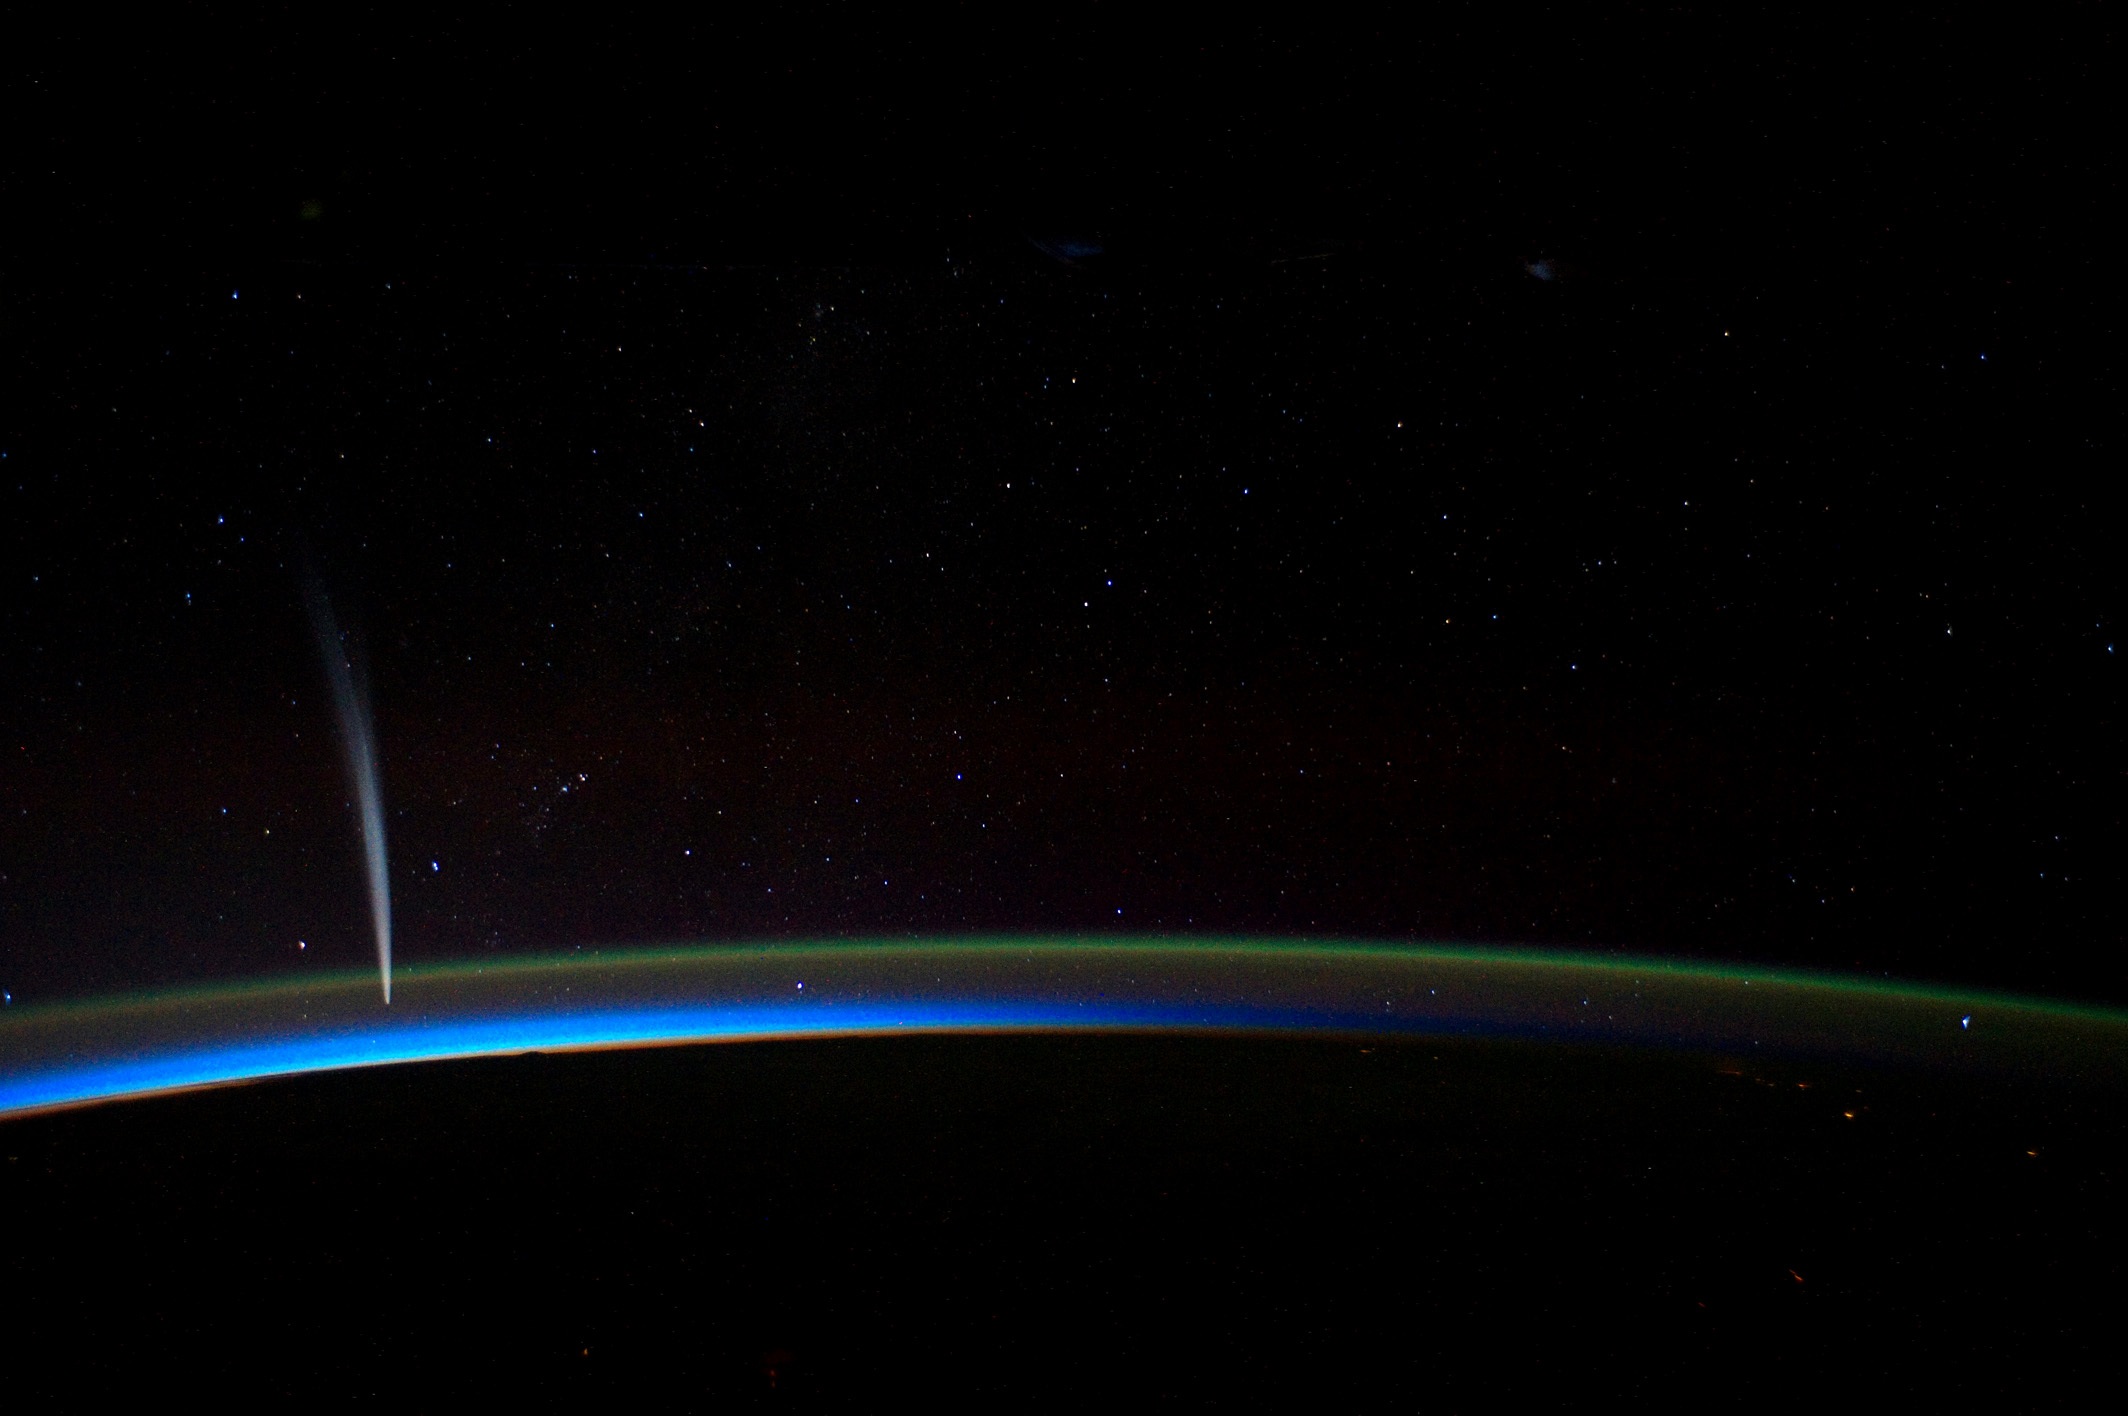
horizon, sky, night, atmosphere, space, aurora, outer space, astronomy, earth, tail, international space station, streaking, astronomical object, comet lovejoy, from iss